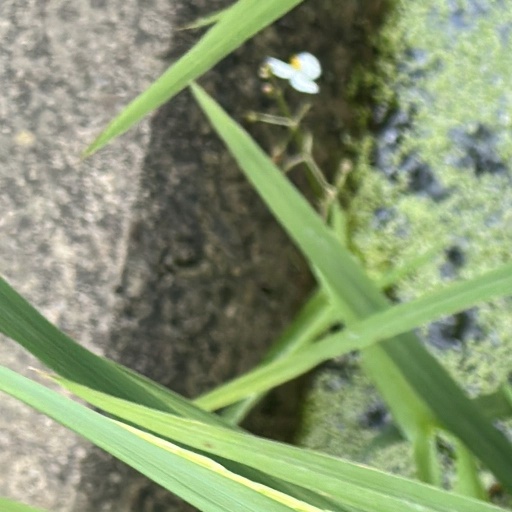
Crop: rice